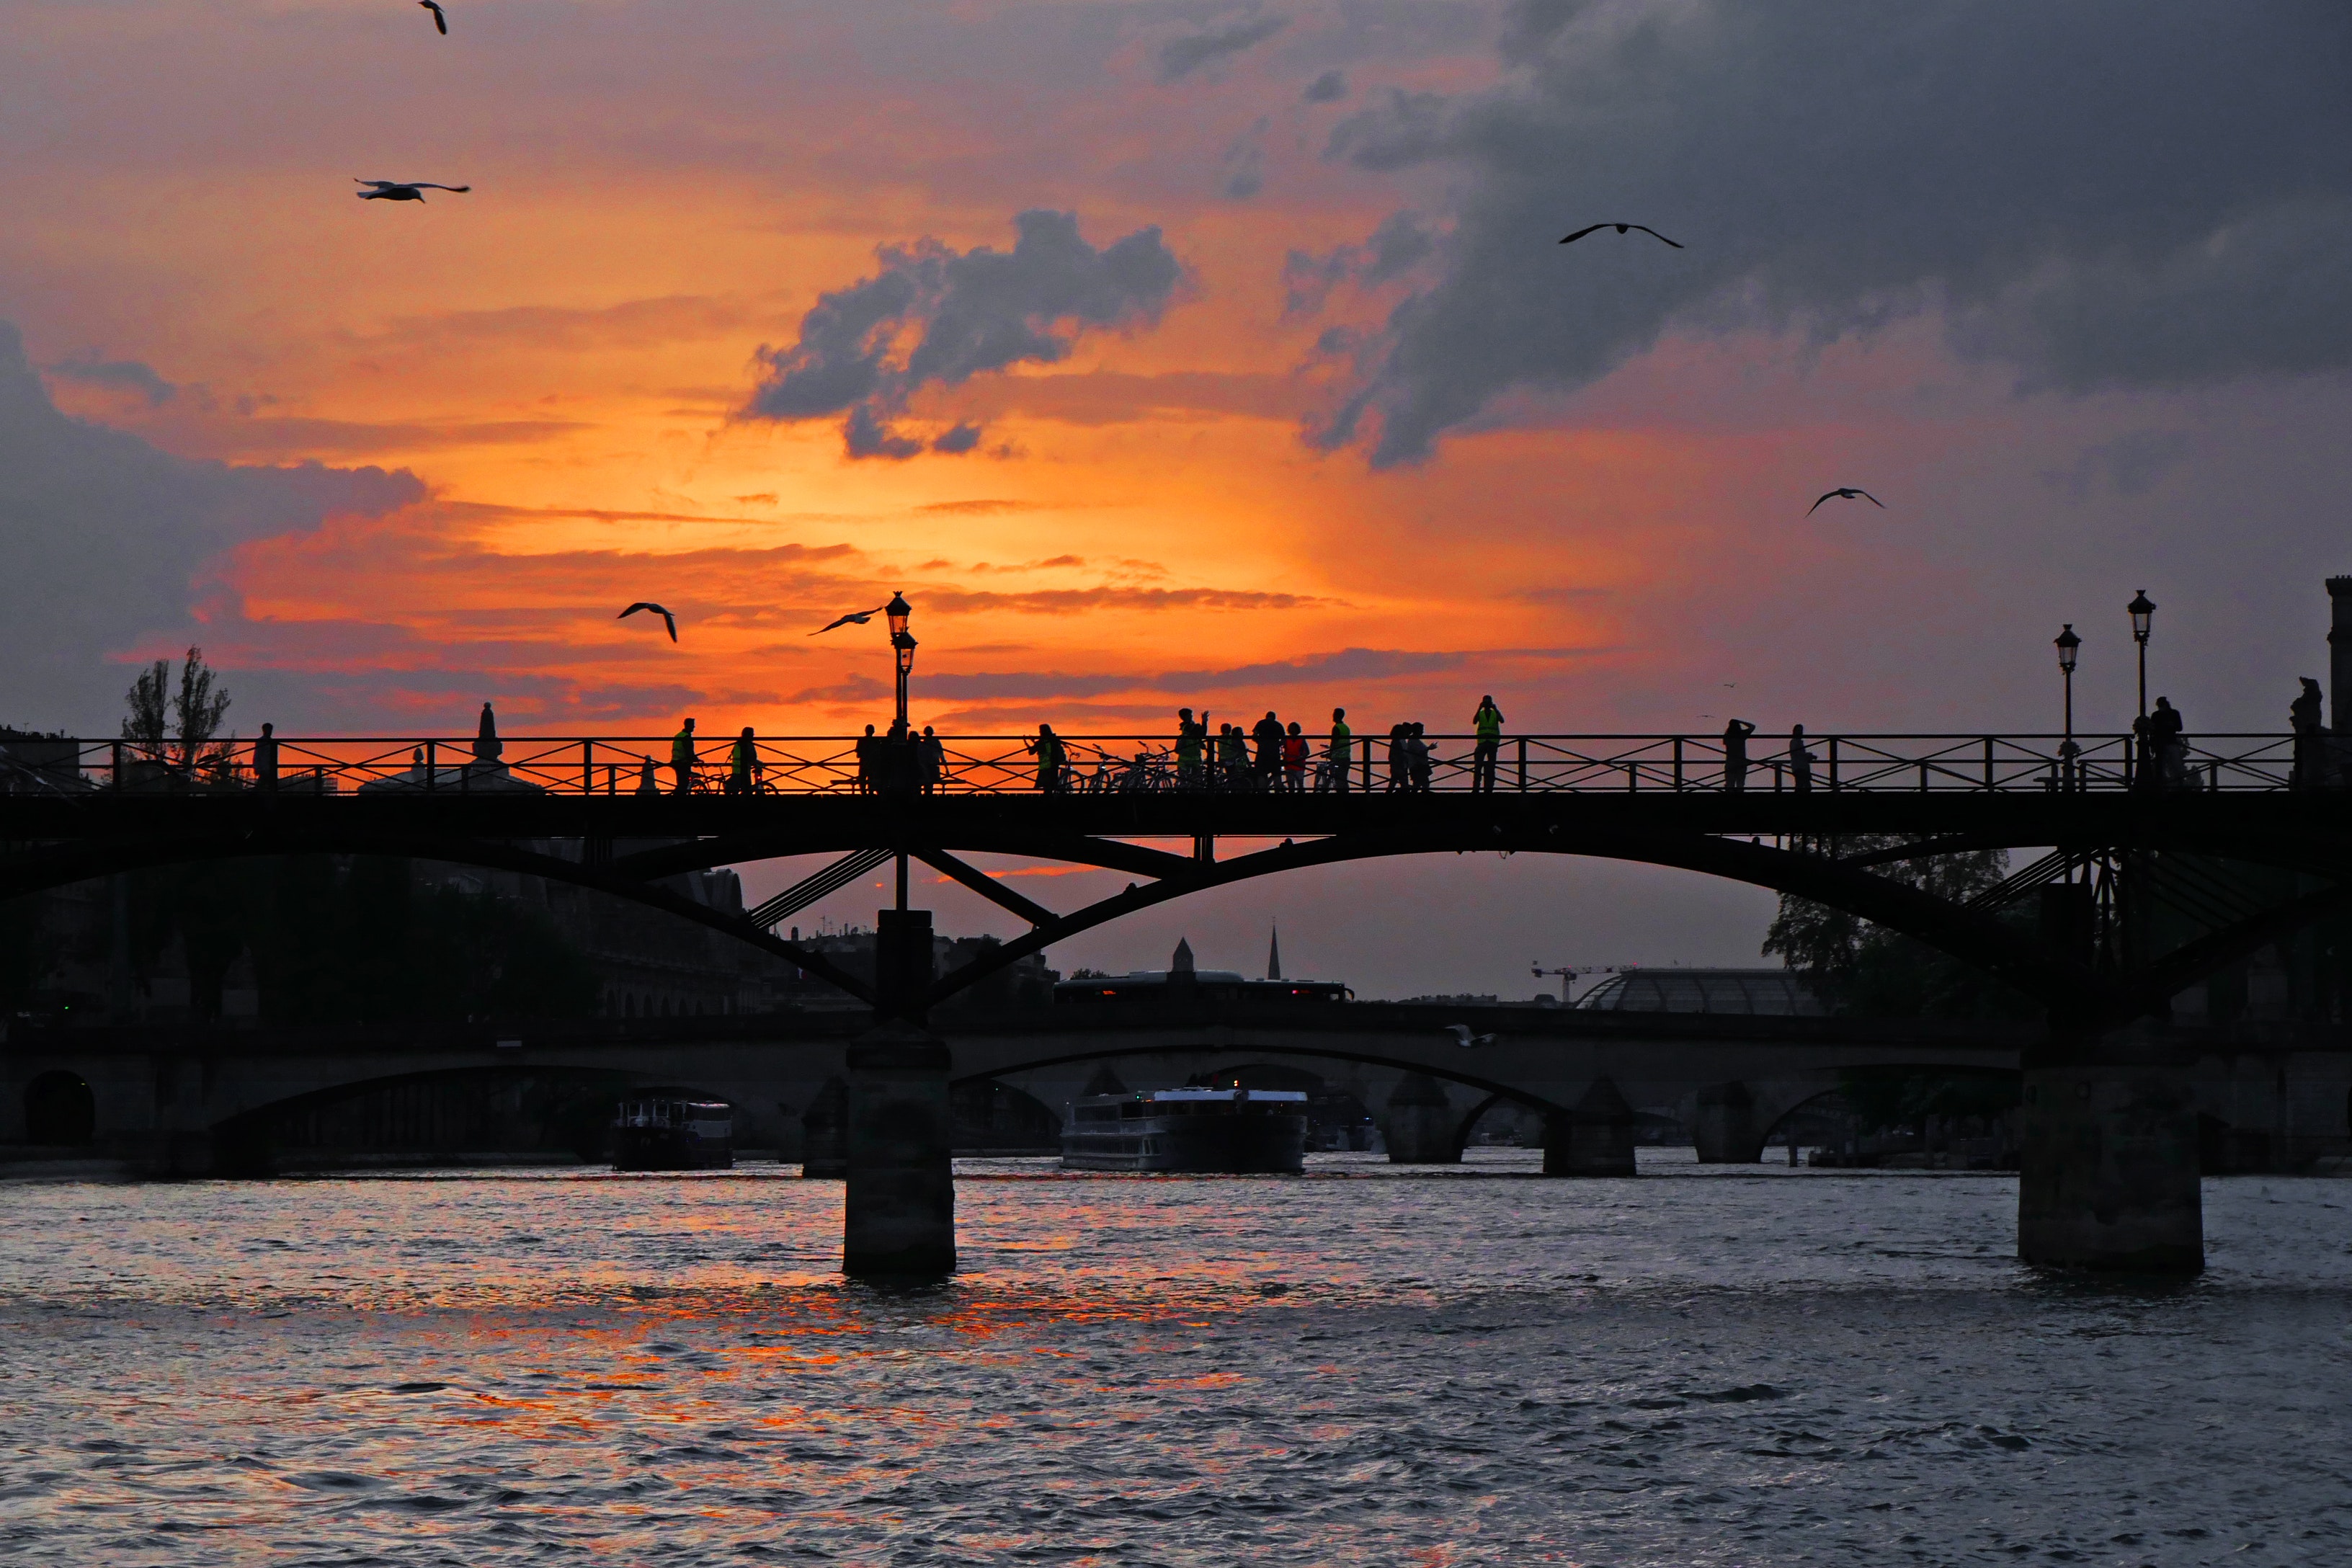
sky, bridge, afterglow, water, sunset, dusk, evening, river, cloud, horizon, morning, sunrise, waterway, atmosphere, sea, ocean, red sky at morning, dawn, city, calm, reflection, beam bridge, nonbuilding structure, night, fixed link, bank, channel